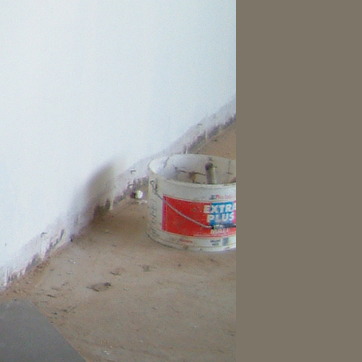
Material: plastic